Enki

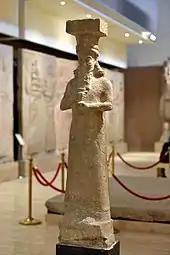
God Ea, a statue from Khorsabad, late 8th century BCE, Iraq, now in the Iraq Museum

His emblems include the goat-fish and the ram-headed staff. They were often depicted together, for example on kudurrus. The kudurru of Nazi-Maruttash refers to them as ‘’the great emblems of Ea’’. The ram-headed staff is attested in art from the Old Babylonian period until the Achaemenid period. In Neo Assyrian seals, Ea is sometimes represented carrying a crook, which Jeremy Black and Anthony Green suggest may be a symbolic representation of the staff. The goat-fish is attested in mesopotamian art from the Neo Sumerian period until Hellenistic times, and it was later adopted into roman art. It is at the origin of the zodiacal constellation Capricorn. Ea could often be represented sitting or standing on it. While the goat-fish’s connection to Ea is well attested, it could also be depicted as a general apotropaic figure, not attached to any god. Clay figurines of goat-fishes could be used in apotropaic magic.